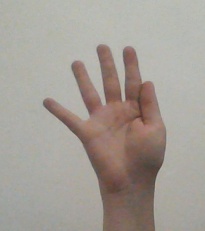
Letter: sheen